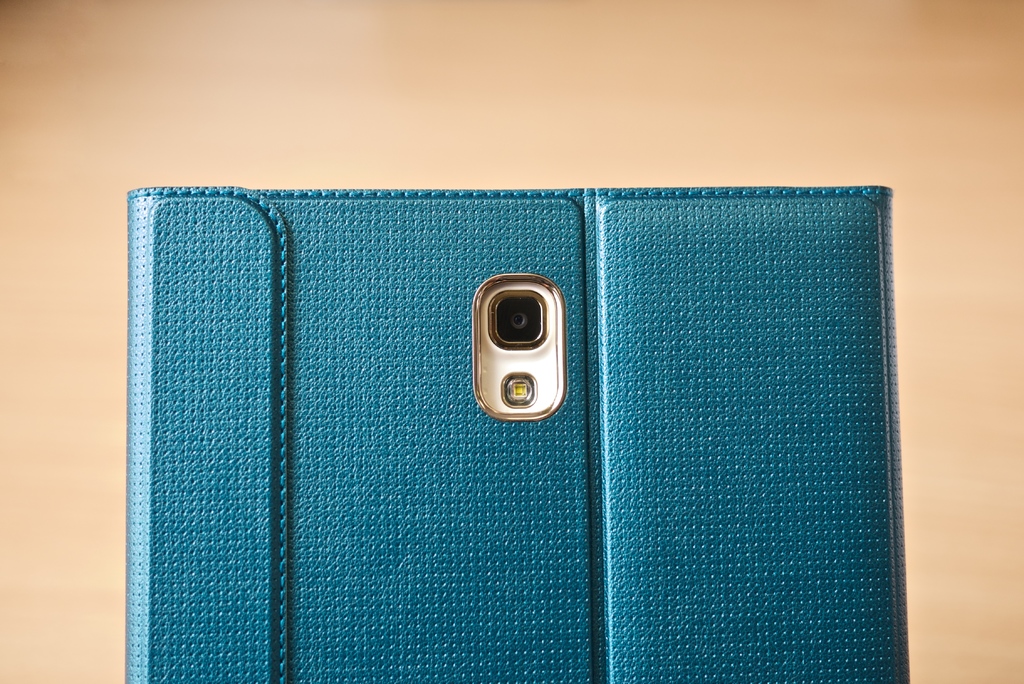
Label: others